John Carr (travel writer)

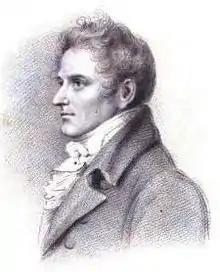
Sir John Carr, 1809 engraving

In 1808 there appeared "Caledonian Sketches, or a Tour through Scotland in 1807", reviewed by Sir Walter Scott in the "Quarterly Review"; and in 1811 "Descriptive Travels in the Southern and Eastern parts of Spain and the Balearic Isles in the year 1809". Carr was also the author of: